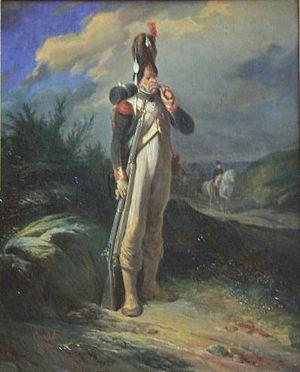
Nicolas-Toussaint Charlet est un peintre et graveur français, né le 20 décembre 1792 à Paris où il est mort le 30 décembre 1845.